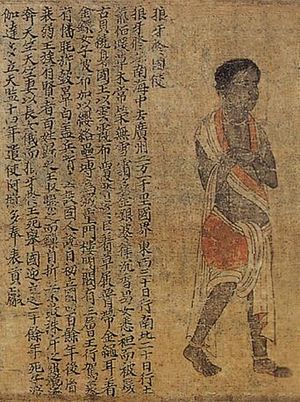
Langkasuka / Historiske optegnelser
Detaljer fra et kinesisk maleri, der viser en udsending fra Langkasuka med beskrivelse af kongeriget. Song Dynasti-kopi af et Liang Dynasti maleri dateret til 526-539.
"Langkasuka var et gammelt malaysisk kongerige, der ligger på Malayahalvøen. Navnet er sanskrit-oprindelse; det menes at være en kombination af langkha i betydningen ""glødende land"" og -sukkha i betydningen ""lyksalighed"". Kongeriget, sammen med Ældre Kedah, er sandsynligvis blandt de tidligste kongeriger grundlagt på den malaysiske halvø. Den nøjagtige placering af kongeriget er omstridt, men arkæologiske opdagelser i Yarang nær Pattani i Thailand peger på et sandsynligt sted. Riget antages at være blevet grundlagt i 2. århundrede e.Kr.